Adventurers Club (magazine)

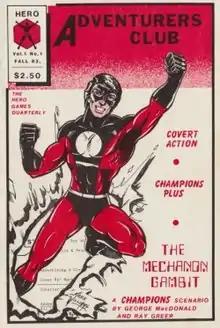
First issue of "Adventurers Club"

Adventurers Club was a quarterly magazine published by Hero Games and edited at various times by Steve Peterson, Bill Robinson and Bruce Harlick. It was started in 1983 and ceased publication in 1995. In total 27 issues were published.